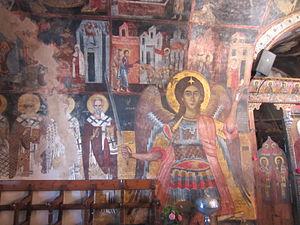
L’église de la Dormition de la Théotokos est un lieu de culte situé dans le village d’Asklipiío sur l’île de Rhodes en Grèce. L’édifice actuel a été construit dans la seconde moitié du XIVᵉ siècle et a été agrandi au milieu du XIXᵉ siècle. Il conserve des peintures murales des XVᵉ et XVIIᵉ siècles, et notamment un cycle de l'Apocalypse daté de 1676-1677, unique en son genre dans le Dodécanèse à cette époque.